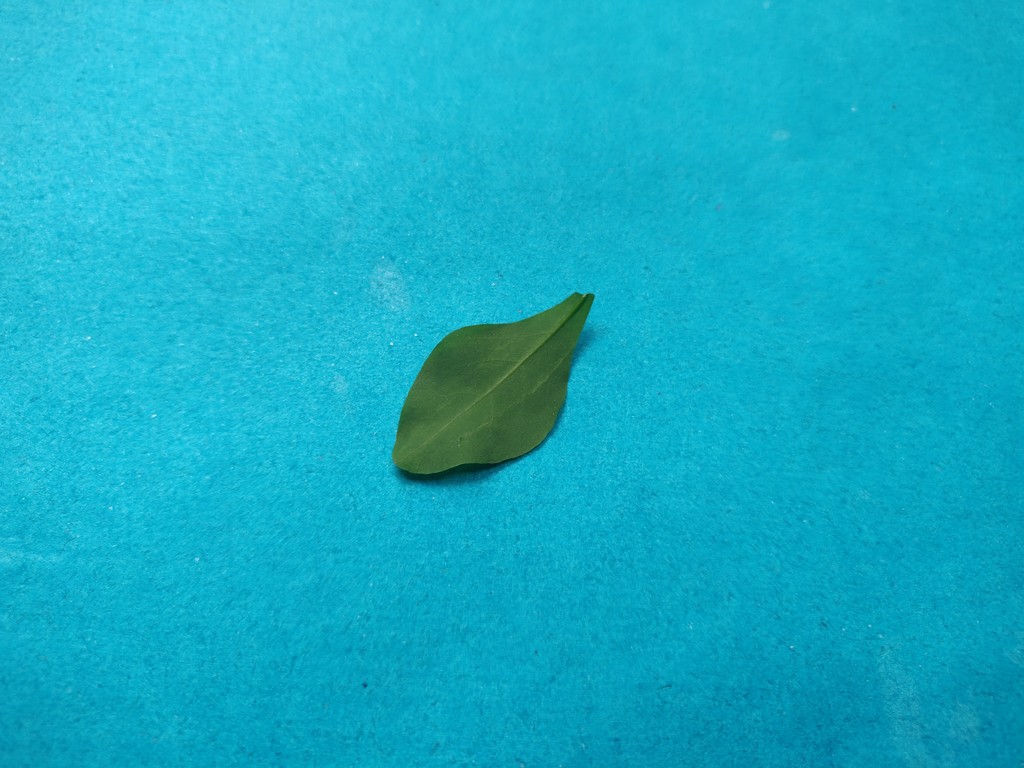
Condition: Healthy
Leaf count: single
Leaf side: back